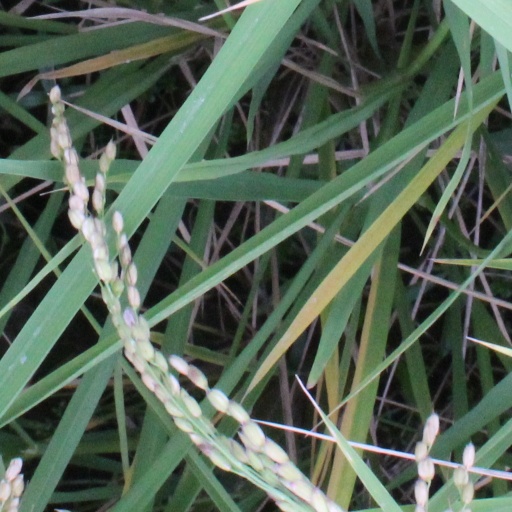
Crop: rice